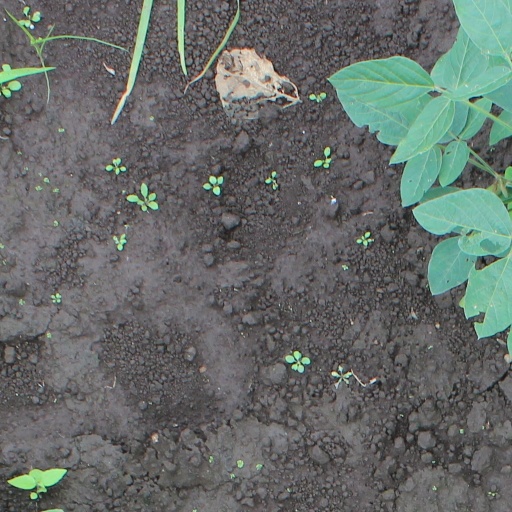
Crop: soybean